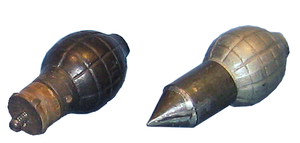
Grenade française type Citron-Fougass de la Première Guerre mondiale (in coll. Mémorial de Verdun).